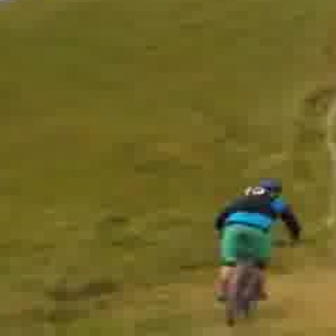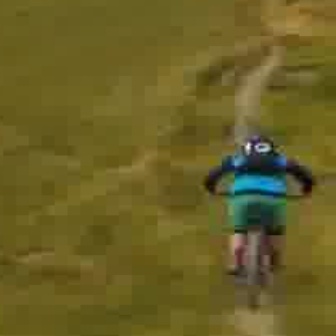
  Please identify the target specified by the bounding box [188,213,310,334] in the first image and locate it in the second image. Return the coordinates in [x_min,y_min,x_max,y_max] format.
Answer: [182,169,320,308]